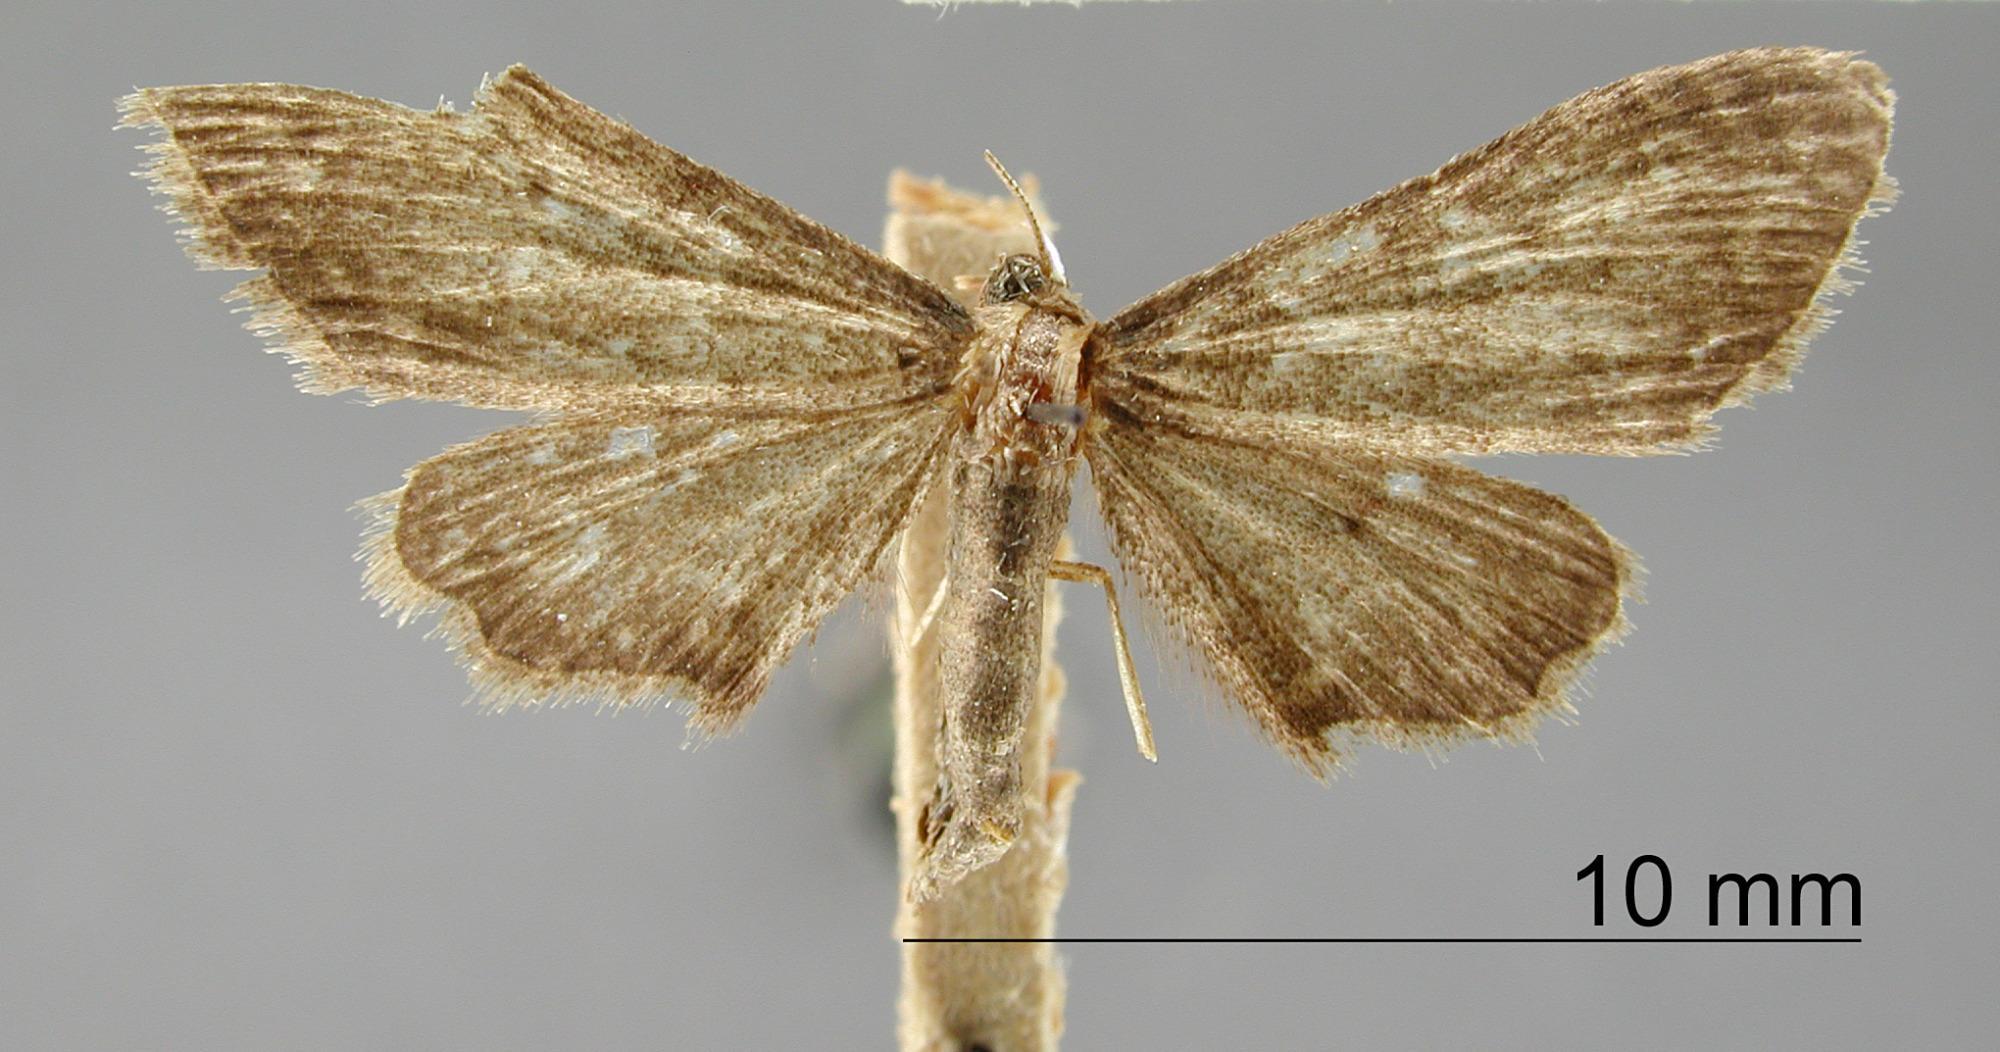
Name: Euacidalia nitipennis
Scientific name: Euacidalia nitipennis Dyar, 1916
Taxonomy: Animalia, Arthropoda, Insecta, Lepidoptera, Geometridae, Sterrhinae
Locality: Sierra de Guerrero, Guerrero, Mexico
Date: Jul 1913